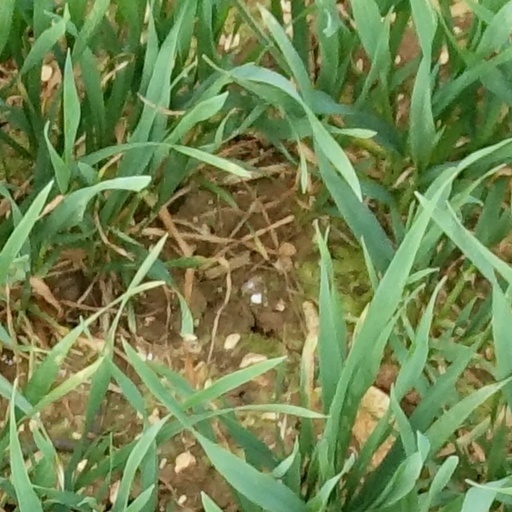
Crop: wheat